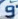
Number: 9